Open-source license

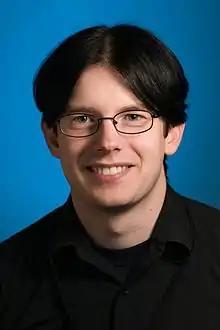
Early legal victories by programmer Harald Welte established a precedent for open-source software litigation in Germany.

Practical benefits to copyleft licenses have attracted commercial developers. Corporations have used and written reciprocal licenses with a narrower scope than the GPL. For example, Netscape drafted their own copyleft terms after rejecting permissive licenses for the Mozilla project. The GPL remains the most popular license of this type, but there are other significant examples. The FSF has crafted the Lesser General Public License (LGPL) for libraries. Mozilla uses the Mozilla Public License (MPL) for their releases, including Firefox. IBM drafted the Common Public License (CPL) and later adopted the Eclipse Public License (EPL). A difference between the GPL and other reciprocal licenses is how they define derivative works covered by the reciprocal provisions. The GPL, and the Affero License (AGPL) based on it, use a broad scope to describe affected works. The AGPL extends the reciprocal obligation in the GPL to cover software made available over a network. They are called strong copyleft in contrast to the weaker copyleft licenses often used by corporations. Weak copyleft uses narrower, explicit definitions of derivative works. The MPL uses a file-based definition, the CPL and EPL use a module-based definition, and the FSF's own LGPL refers to software libraries.